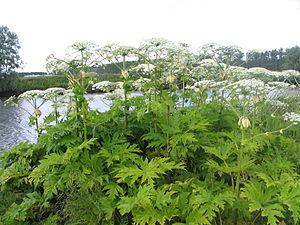
Villabé est une commune française située à trente et un kilomètres au sud-est de Paris dans le département de l’Essonne en région Île-de-France. Délimité au sud et à l'est par le dernier méandre de l'Essonne avant sa confluence avec la Seine, entre l'extrémité est du plateau agricole du Hurepoix et la vallée de la rivière, le territoire de la commune s'inscrit dans un paysage de transition qui a longtemps structuré l'activité humaine de ses habitants.
La Berce du Caucase ou Berce de Mantegazzi, est une espèce de plantes herbacées de la famille des Apiaceae. La sève de cette Berce est phototoxique. De plus, cette espèce est considérée en Europe et en Amérique du Nord comme une invasive.